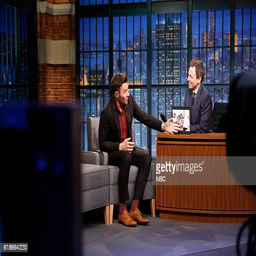
actor during an interview with comedian